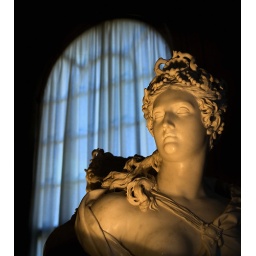
Another statue inside the palace of Sansoucis. Again, the window opposite is reflected in a mirror behind the statue.